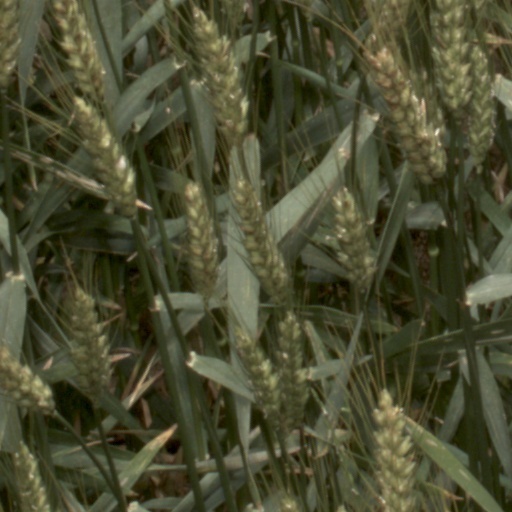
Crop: wheat